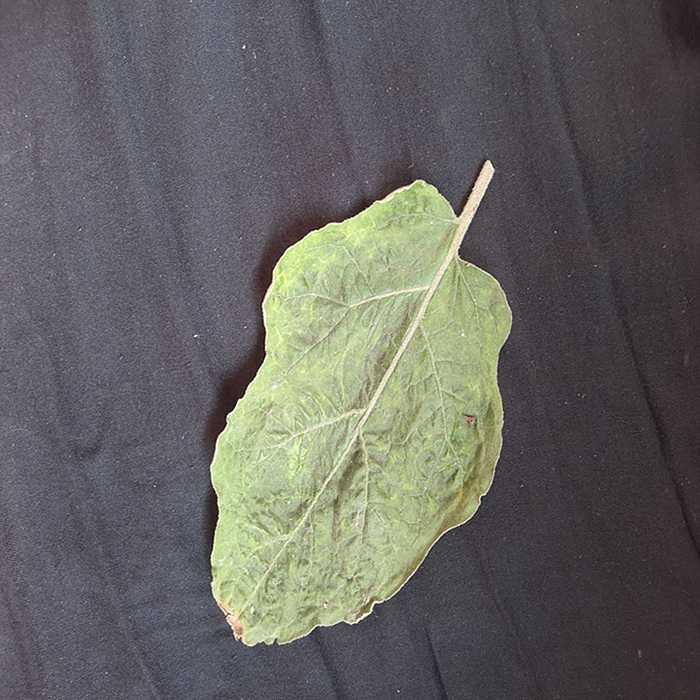
Plant: Eggplant
Label: Eggplant begomovirus